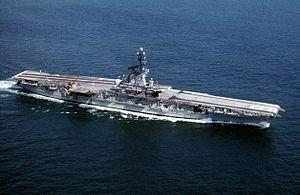
L’USS Lexington (CV-16) est l'un des 24 porte-avions de la classe Essex de l'United States Navy construit durant la Seconde Guerre mondiale.